Uniqlo

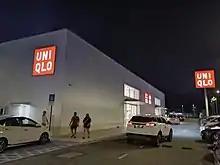
Uniqlo roadside store in Bandar Sri Damansara

Uniqlo opened their first Canadian outlet at the Toronto Eaton Centre on 30 September 2016.